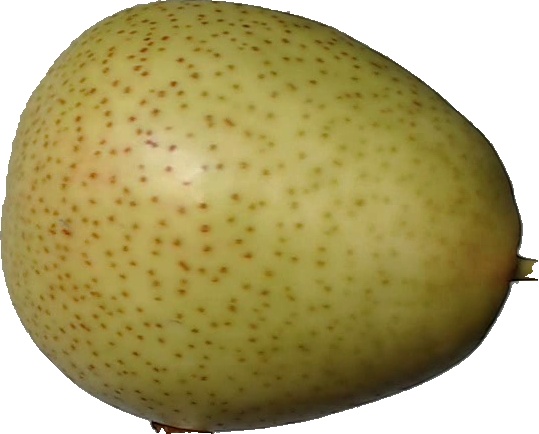
Label: pear_1